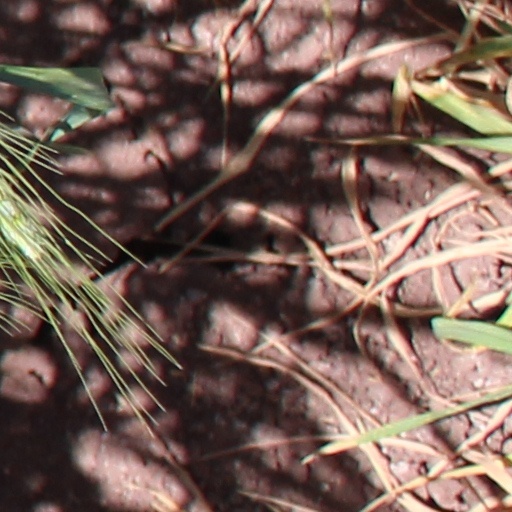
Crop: wheat